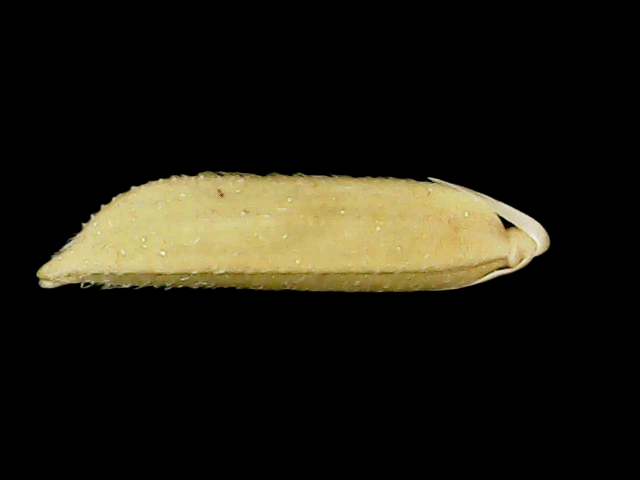
Rice variety: Binadhan20